Hosomi Museum

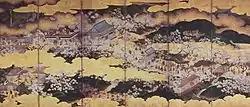
"Hanami at Yoshino" (ICP)

opened near in Kyoto, Japan, in 1998. The collection, begun by Osaka industrialist , numbers some one thousand pieces including thirty Important Cultural Properties, ranging from haniwa and tea utensils to paintings of the Heian and Kamakura periods as well as by Itō Jakuchū and Katsushika Hokusai. These are exhibited on a rotating basis with four or five exhibitions each year.